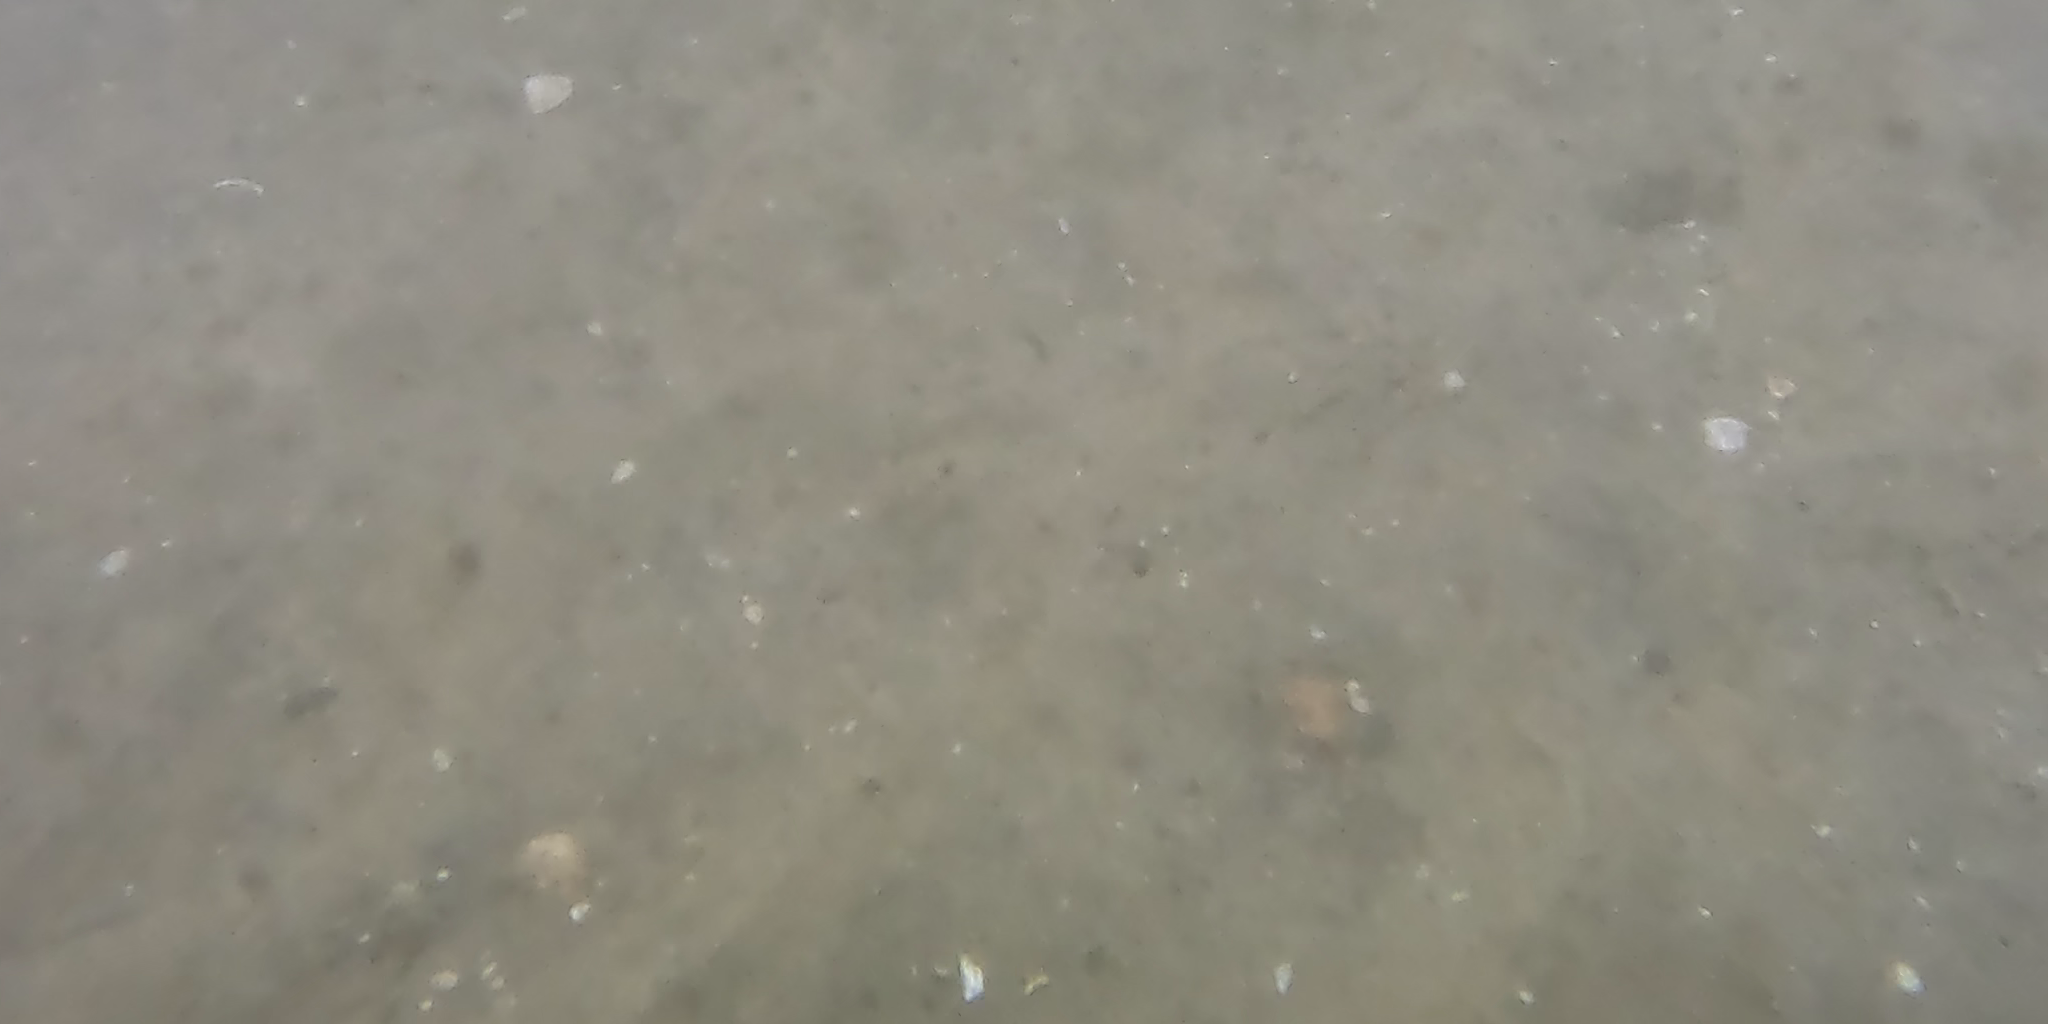
Seabed habitat: sand